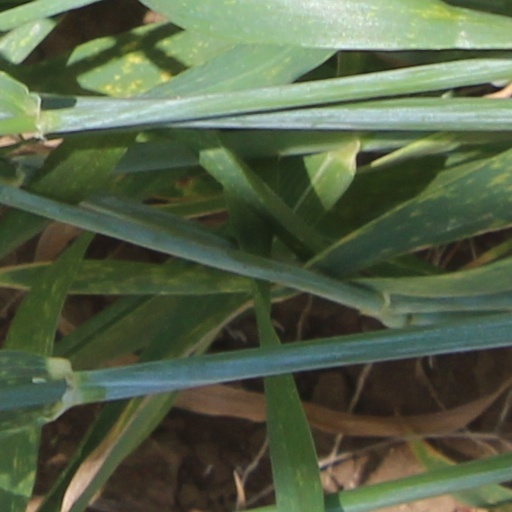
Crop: wheat